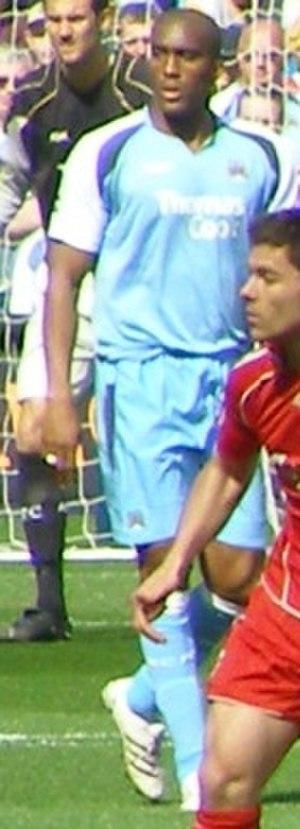
Sylvain Distin, né le 16 décembre 1977 à Bagnolet, est un footballeur français qui évolue au poste de défenseur entre 1999 et 2016.